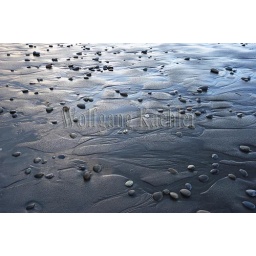
Usa, washington state, olympic national park, kalaloch, beach at low tide, patterns in sand